Blanche Dillaye

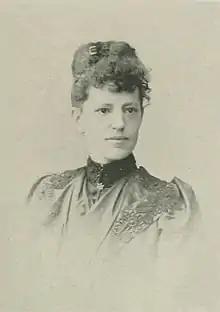
Blanche Dillaye

Her fondness was for black and white, and she was attracted toward etching as a specialty. Masters in this branch aided her and found an apt pupil. She took one lesson of Stephen Ferrier in the technique of etching. It seemed so simple that she unhesitatingly sent in her name as a contributor to an exhibition to be held in the Pennsylvania Academy of Fine Arts, and went so far as to order her frame. She knew little of the vicissitudes of the etcher, but she was on the way to learn, for, when the exhibition opened, her labor was represented only by an underbitten plate, an empty frame, the name in the catalogue of a never-finished etching, and the knowledge that etching represented patient labor as well as inspiration. The same year, Stephen Parrish came to her rescue, and by his counsel and assistance, enabled her to work with insight and certainty.